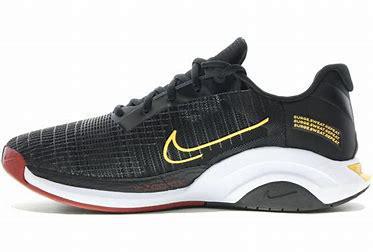
Brand: Nike
Model: Zoomx Superrep Surge